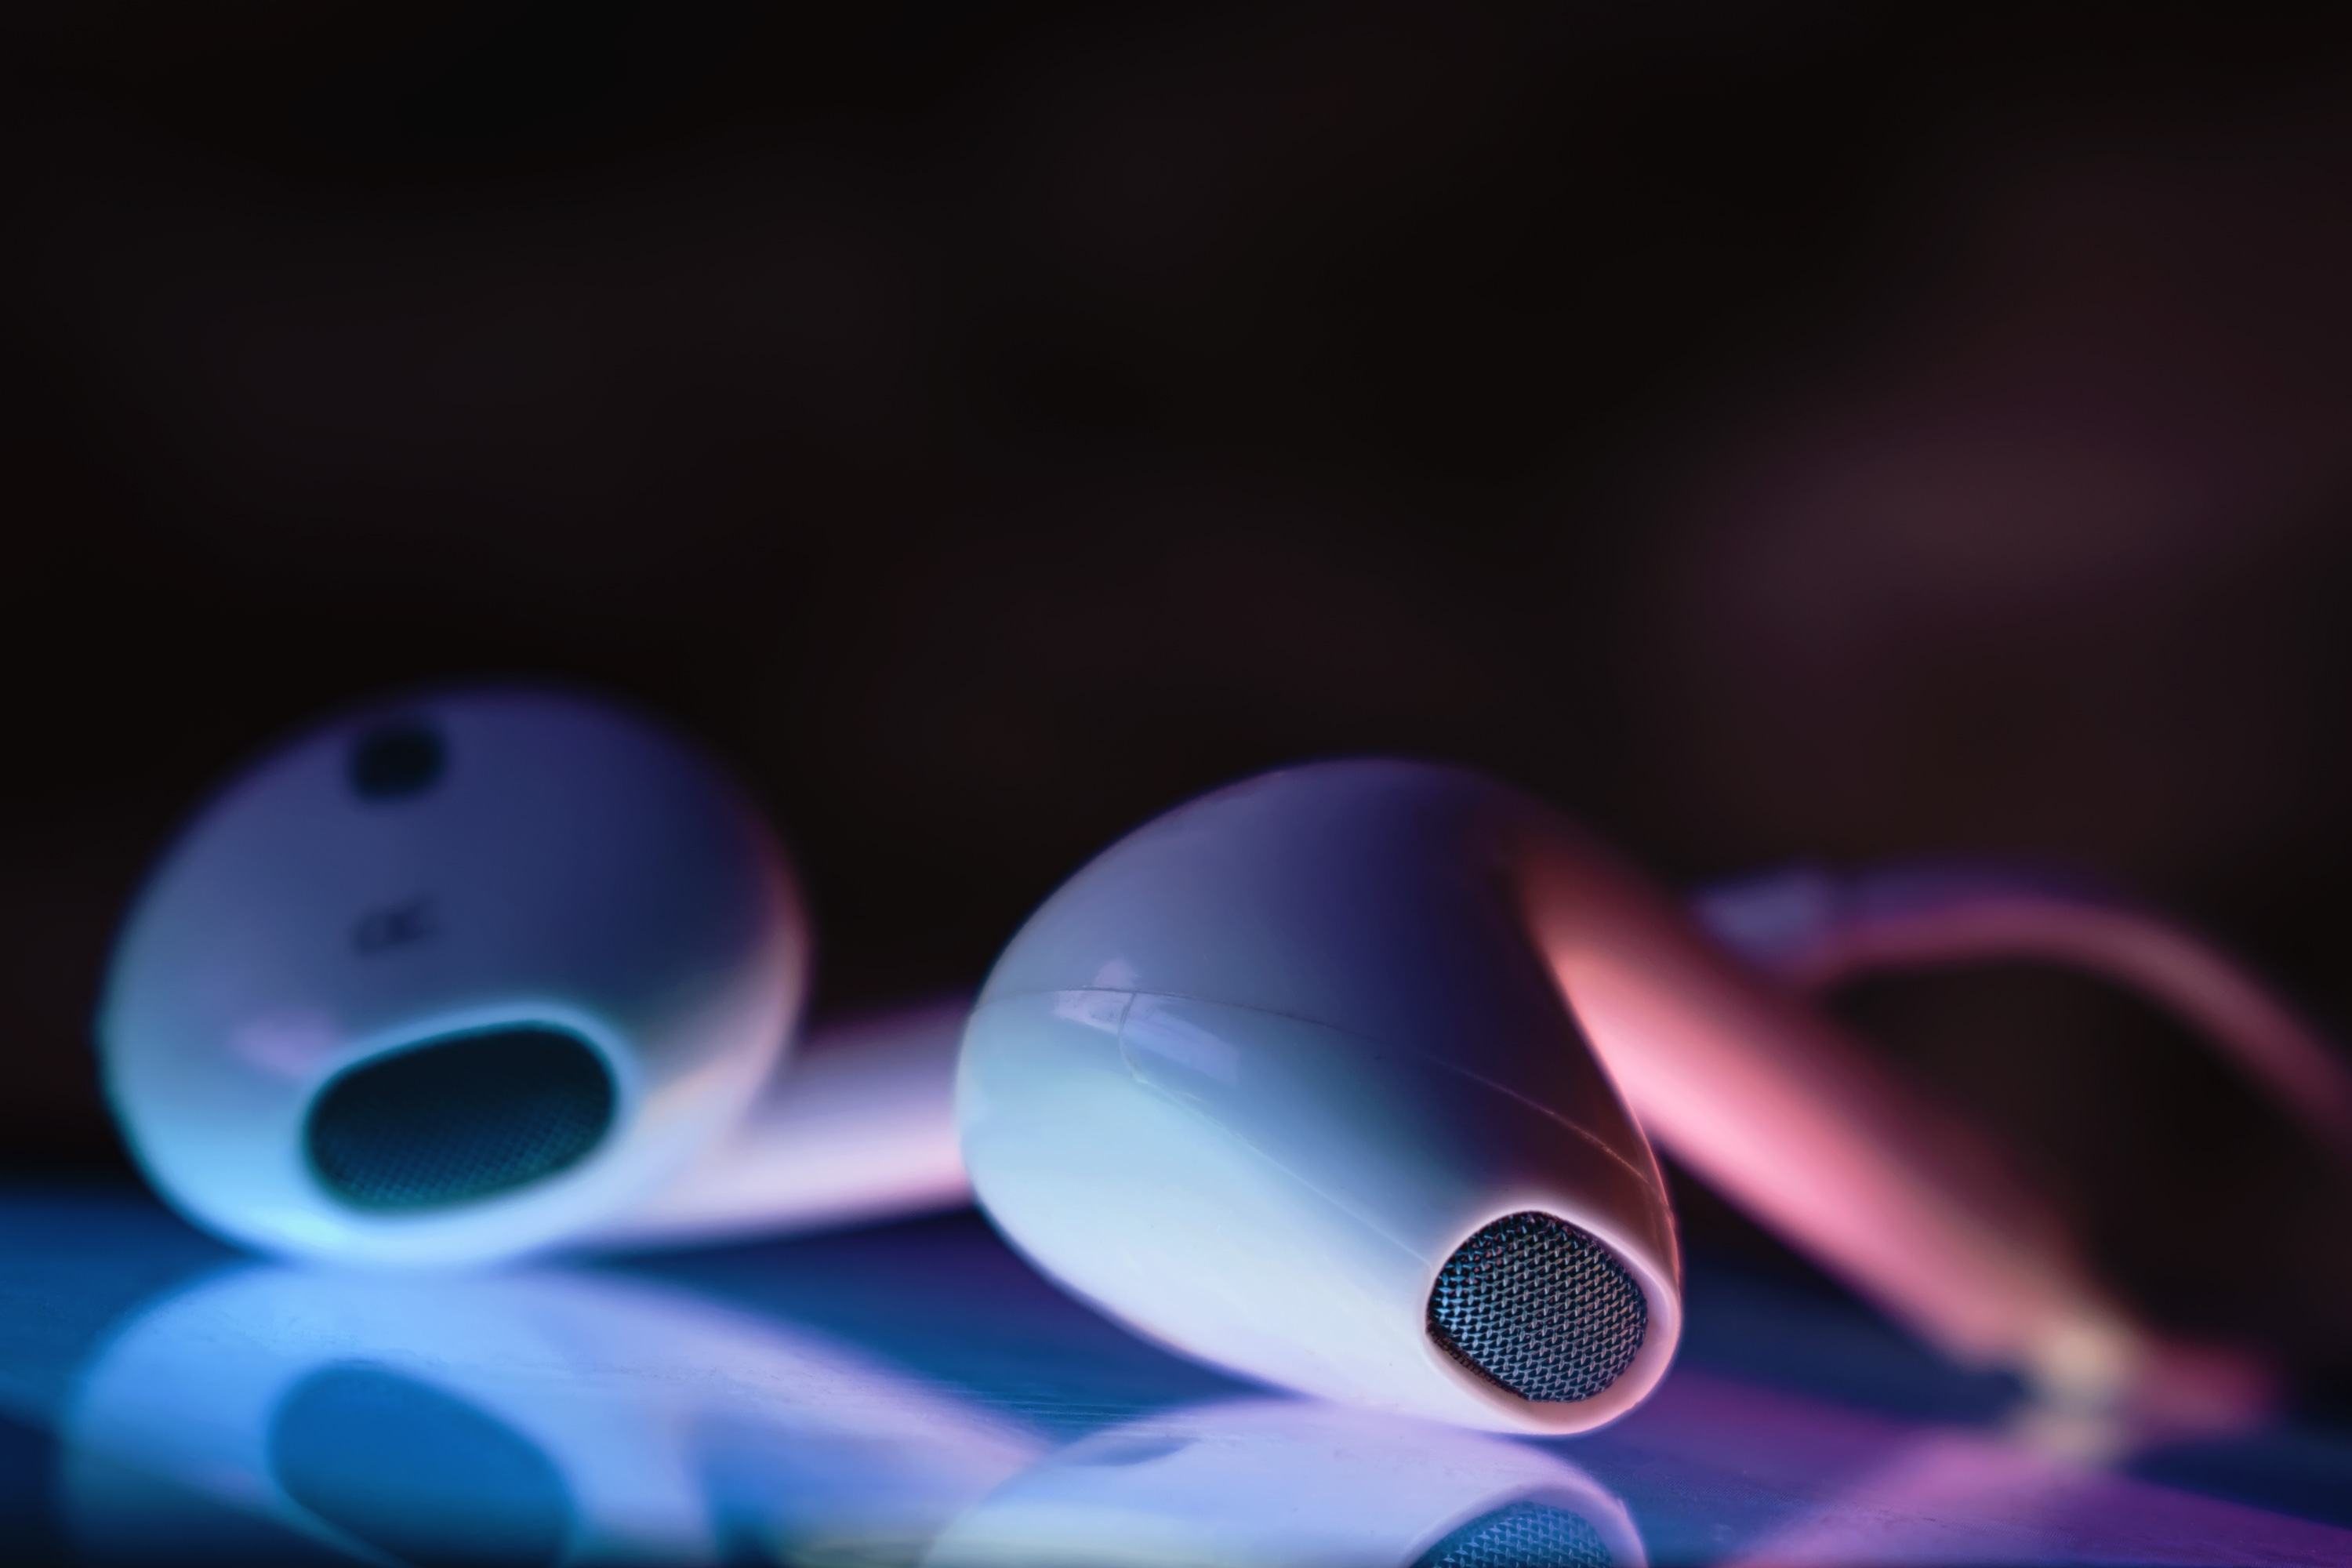
blue, light, purple, close up, audio equipment, photography, Material property, macro photography, still life photography, Colorfulness, gadget, space